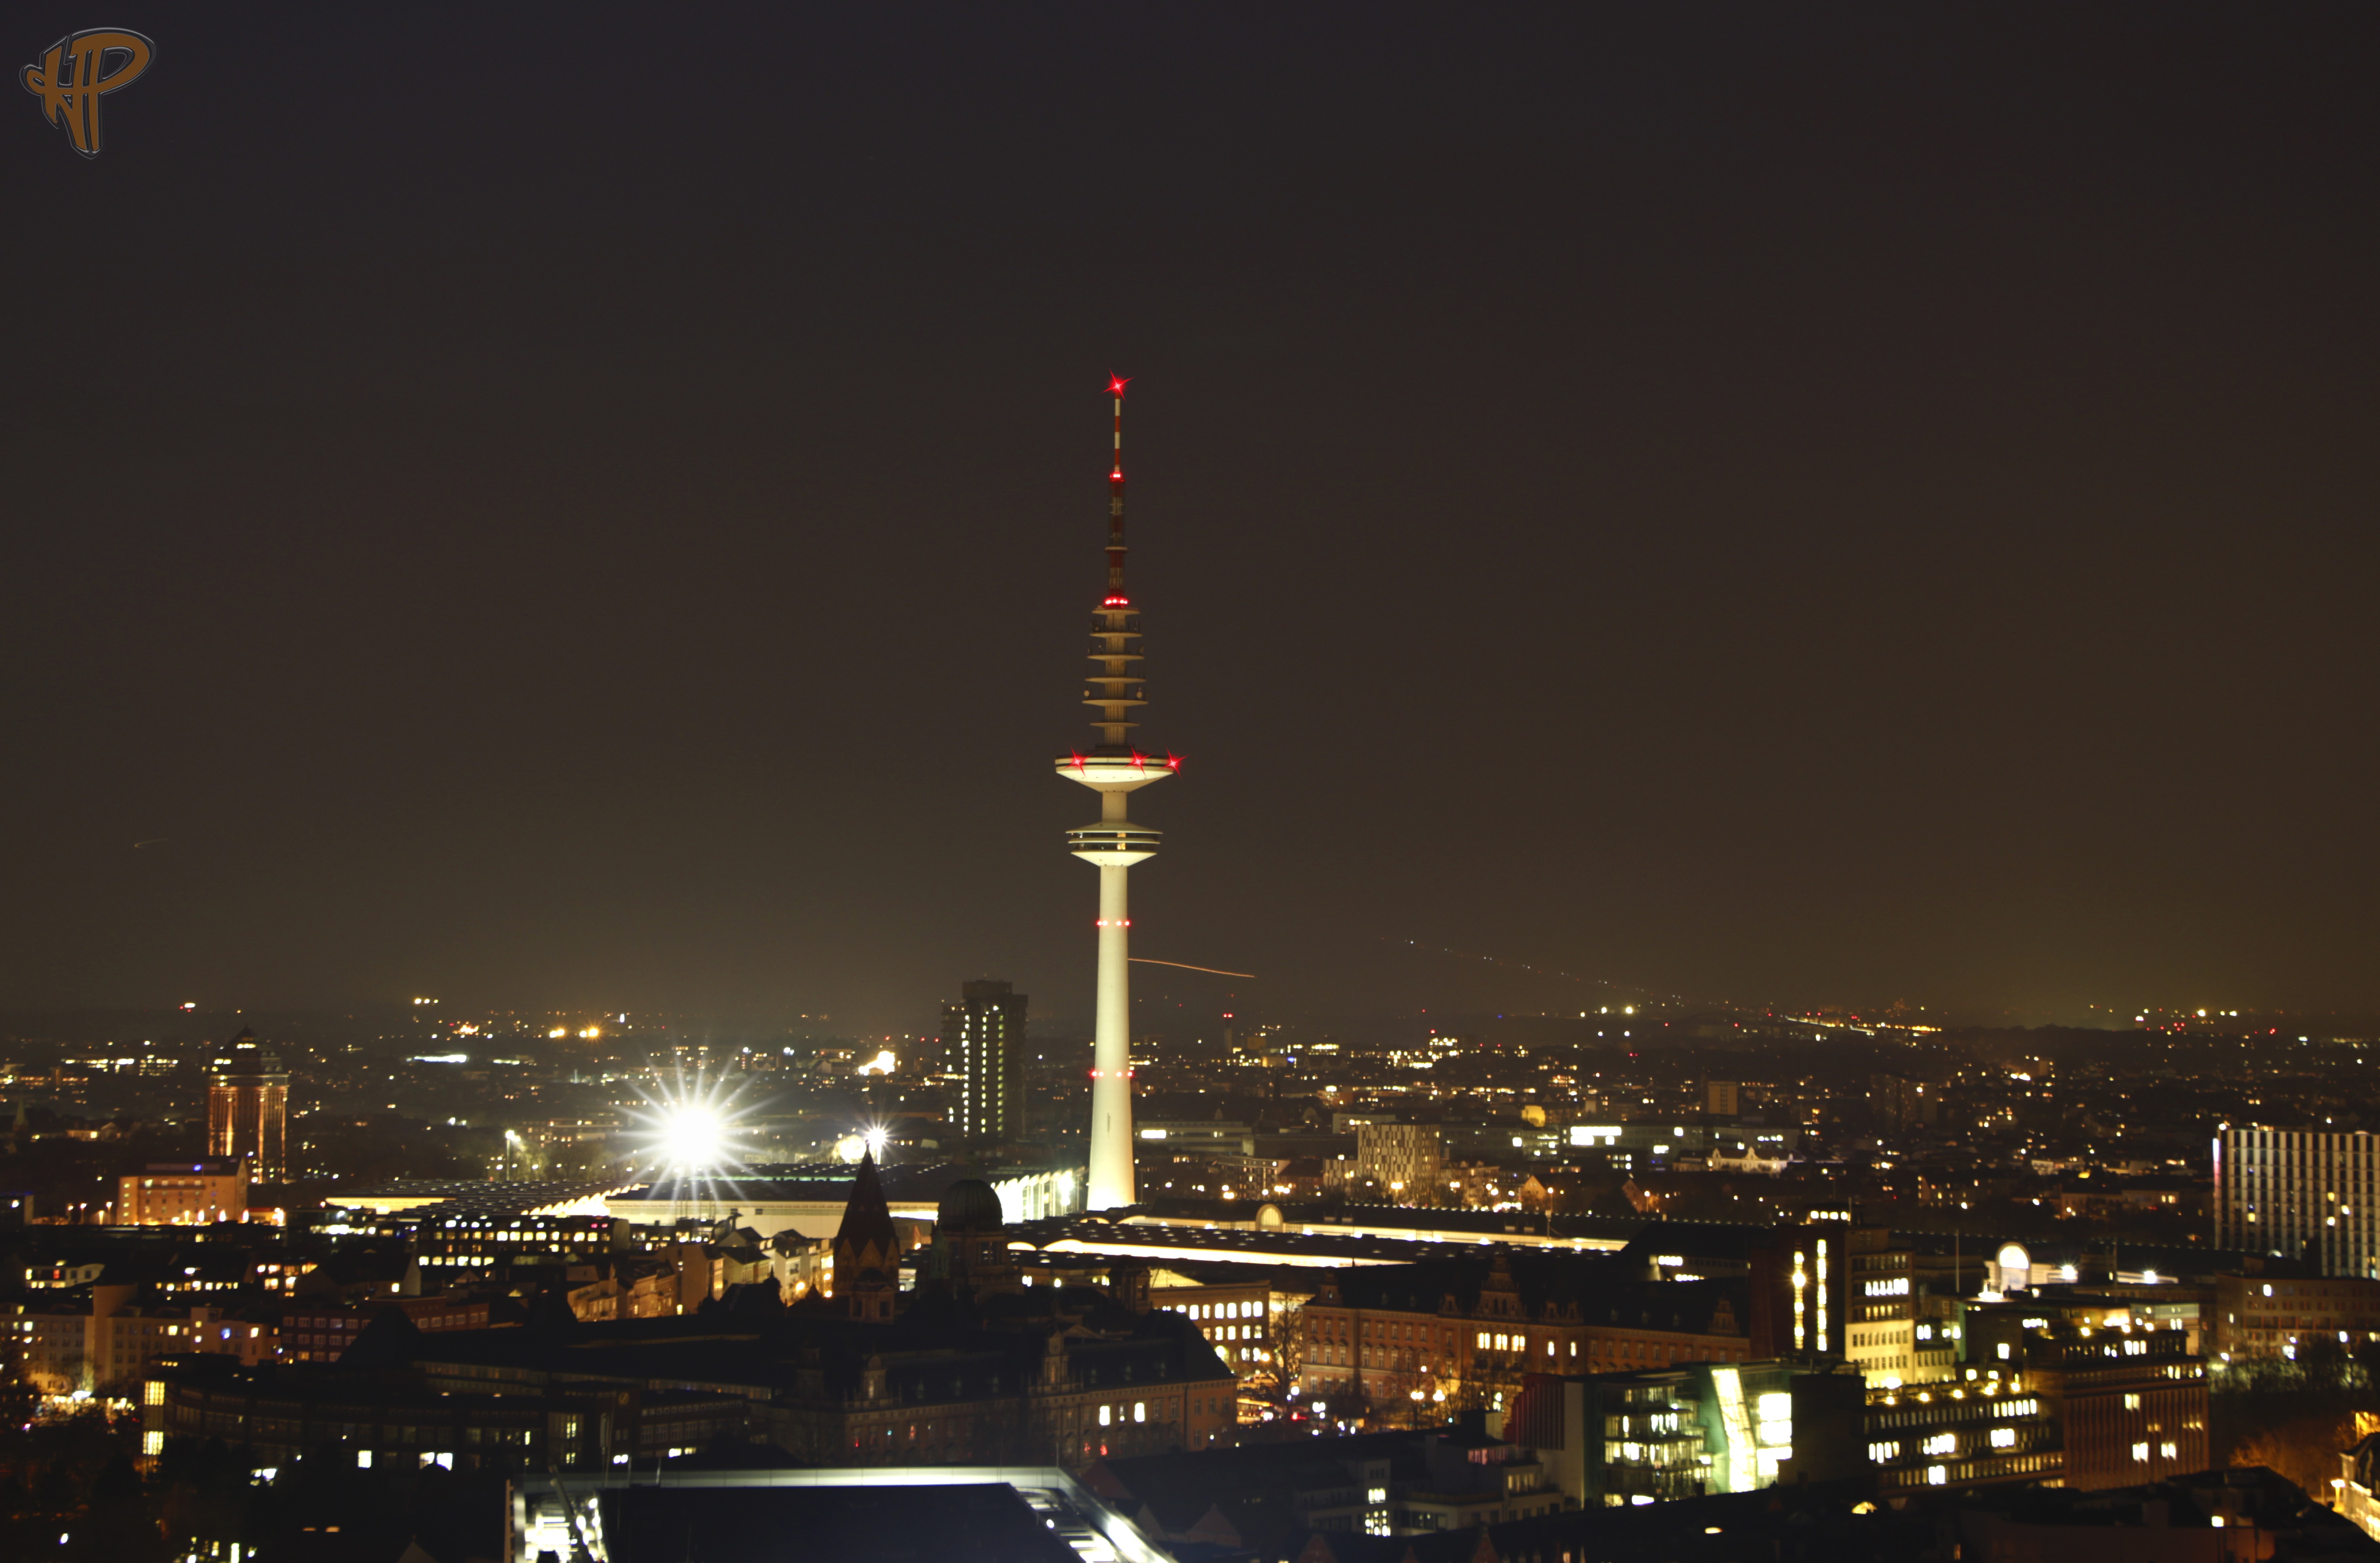
horizon, architecture, skyline, night, city, skyscraper, cityscape, downtown, dusk, evening, tower, darkness, structures, germany, fair, hamburg, metropolis, radio tower, tv tower, planned un blomen, urban area, human settlement, atmosphere of earth, metropolitan area